Kigali City Tower

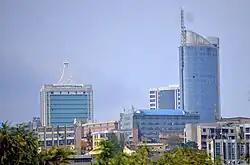
Buildings in Kigali CBD, including Kigali City Tower (right)

Kigali City Tower is a mixed use high rise office and retail building located in Kigali, the capital of Rwanda. The complex consists of a 20-story tower, the tallest in the country, a four-story commercial center and a car park block, with space divided between leased office space and retail outlets.